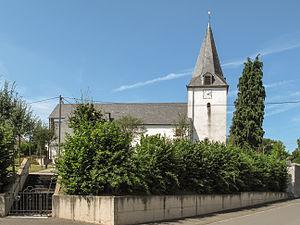
Strotzbüsch est une municipalité de la Verbandsgemeinde Daun, dans l'arrondissement de Vulkaneifel, en Rhénanie-Palatinat, dans l'ouest de l'Allemagne.